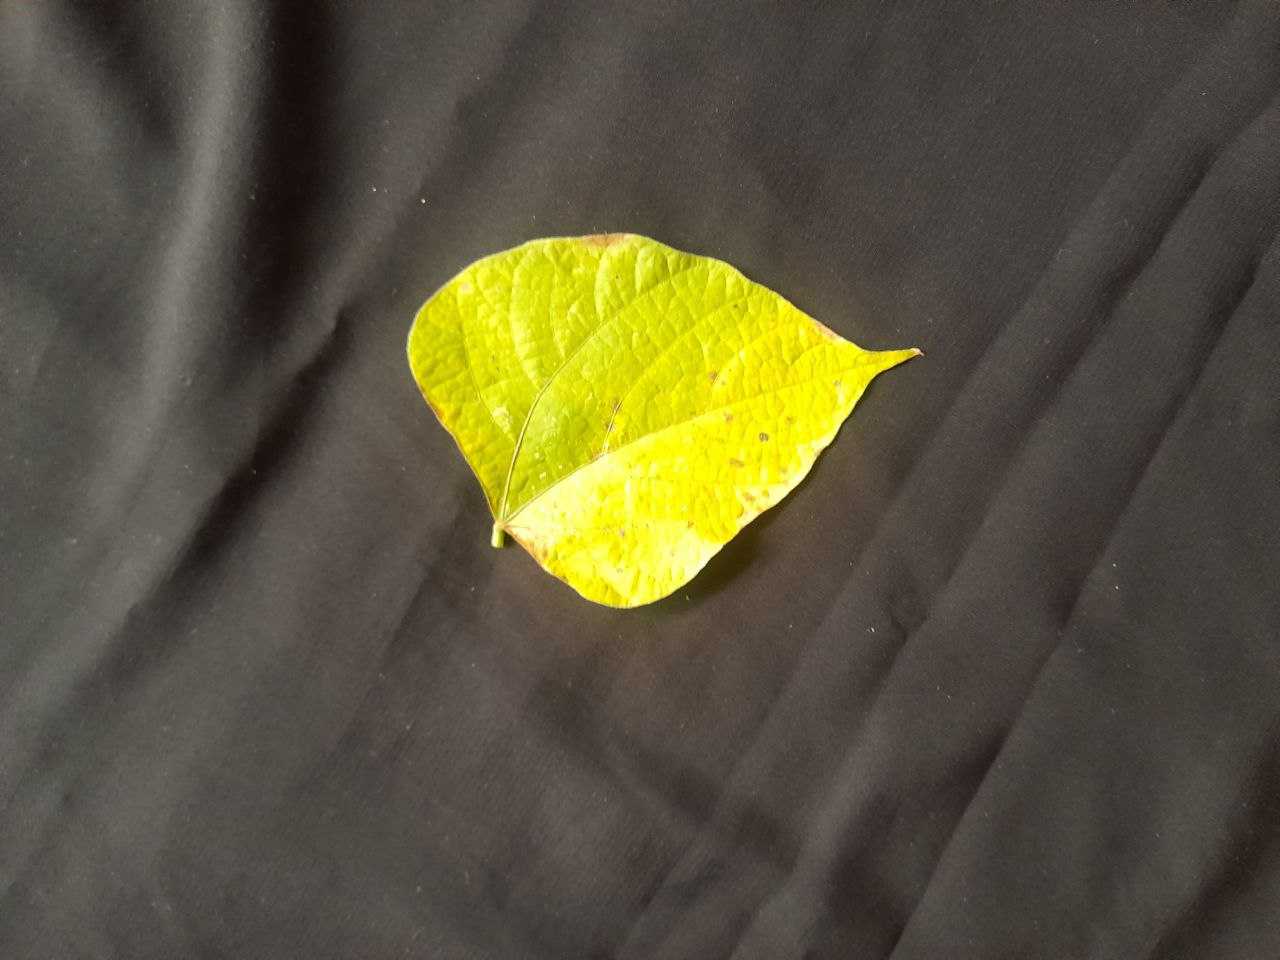
Crop: bean
Leaf condition: Rust